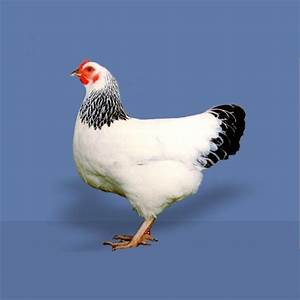
Label: chicken